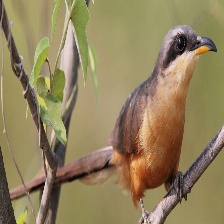
Species: MANGROVE CUCKOO
Scientific name: COCCYZUS MINOR